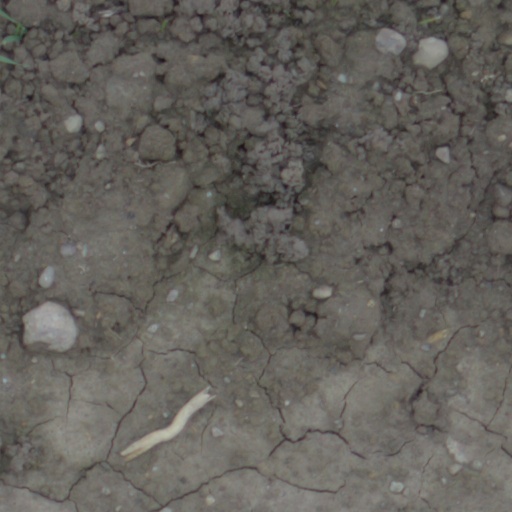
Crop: wheat